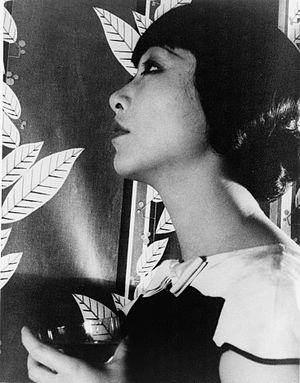
Anna May Wong, de son vrai nom Wong Liu Tsong, est une actrice sino-américaine née le 3 janvier 1905 à Los Angeles et morte le 2 février 1961 à Santa Monica.
Anna May Wong, de son vrai nom Wong Liu Tsong, est une actrice sino-américaine née le 3 janvier 1905 à Los Angeles et morte le 2 février 1961 à Santa Monica.